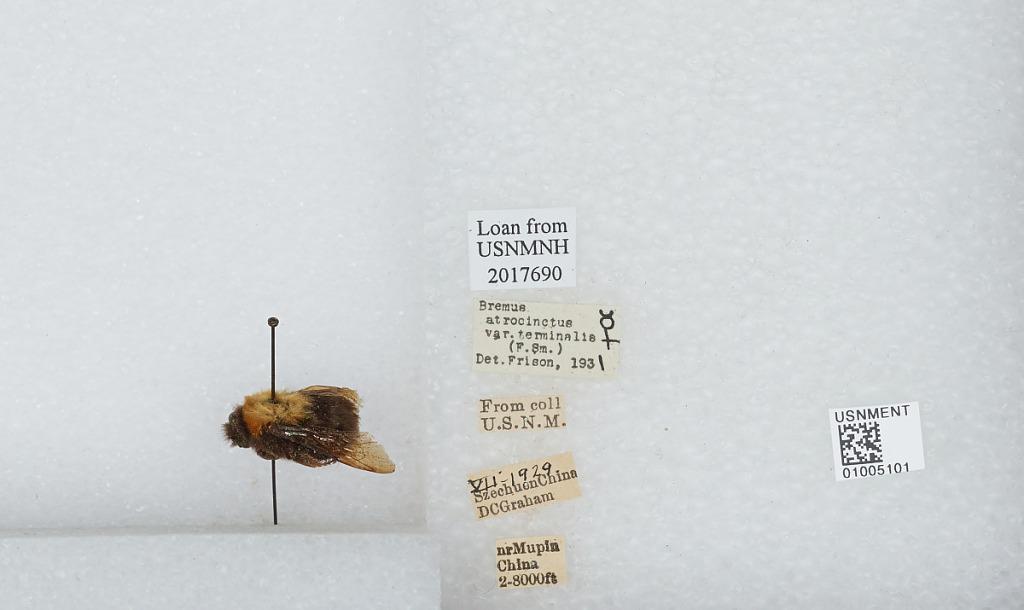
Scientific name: Bombus (Festivobombus) festivus Smith
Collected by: D. Graham
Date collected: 1929-7-
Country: China
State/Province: Sichuan
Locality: near Muping, formerly Mupin
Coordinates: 30.3692, 102.814
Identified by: Frison